Hey Jude

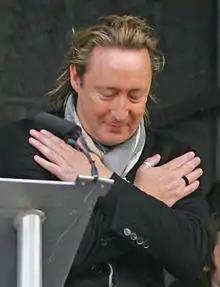
Julian Lennon (pictured at the John Lennon Peace Monument in 2010) bid successfully for the Beatles' recording notes for the song at an auction in 1996.

Other people believed McCartney wrote the song about them, including Judith Simons, a journalist with the "Daily Express". Still others, including Lennon, have speculated that in the lyrics to "Hey Jude", McCartney's failing long-term relationship with Jane Asher provided an unconscious "message to himself". McCartney and Asher had announced their engagement on 25 December 1967, yet he began an affair with Linda Eastman in June 1968; that same month, Francie Schwartz, an American who was in London to discuss a film proposal with Apple, began living with McCartney in St John's Wood. When Lennon mentioned that he thought the song was about him and Ono, McCartney denied it and told Lennon he had written the song about himself.